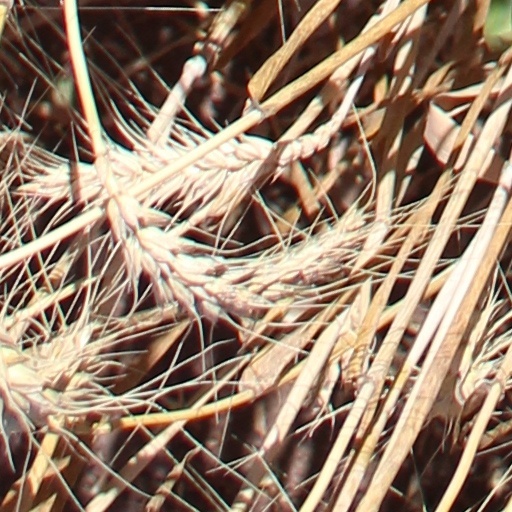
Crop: wheat